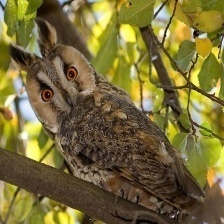
Species: LONG-EARED OWL
Scientific name: ASIO OTUS
ImageNet parent category: great_grey_owl